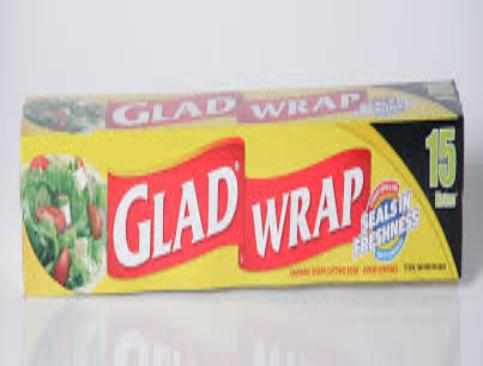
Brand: glad wrap
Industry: Food